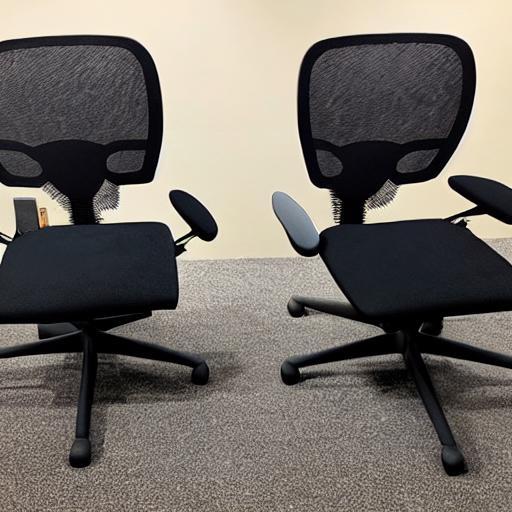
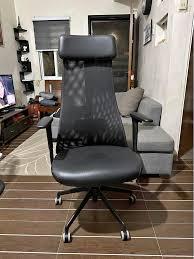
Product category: items_chair
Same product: no